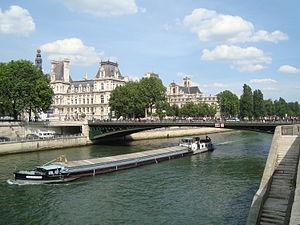
Le pont d’Arcole est un pont français situé à Paris. Il franchit le grand bras de la Seine, au niveau de l’île de la Cité.
Cette liste contient les ponts présents sur la Seine et ses bras. Elle est donnée par département de l'aval du fleuve vers son amont et précise, après chaque pont, le nom des communes qu'elle relie, en commençant par celle située sur la rive gauche du fleuve.